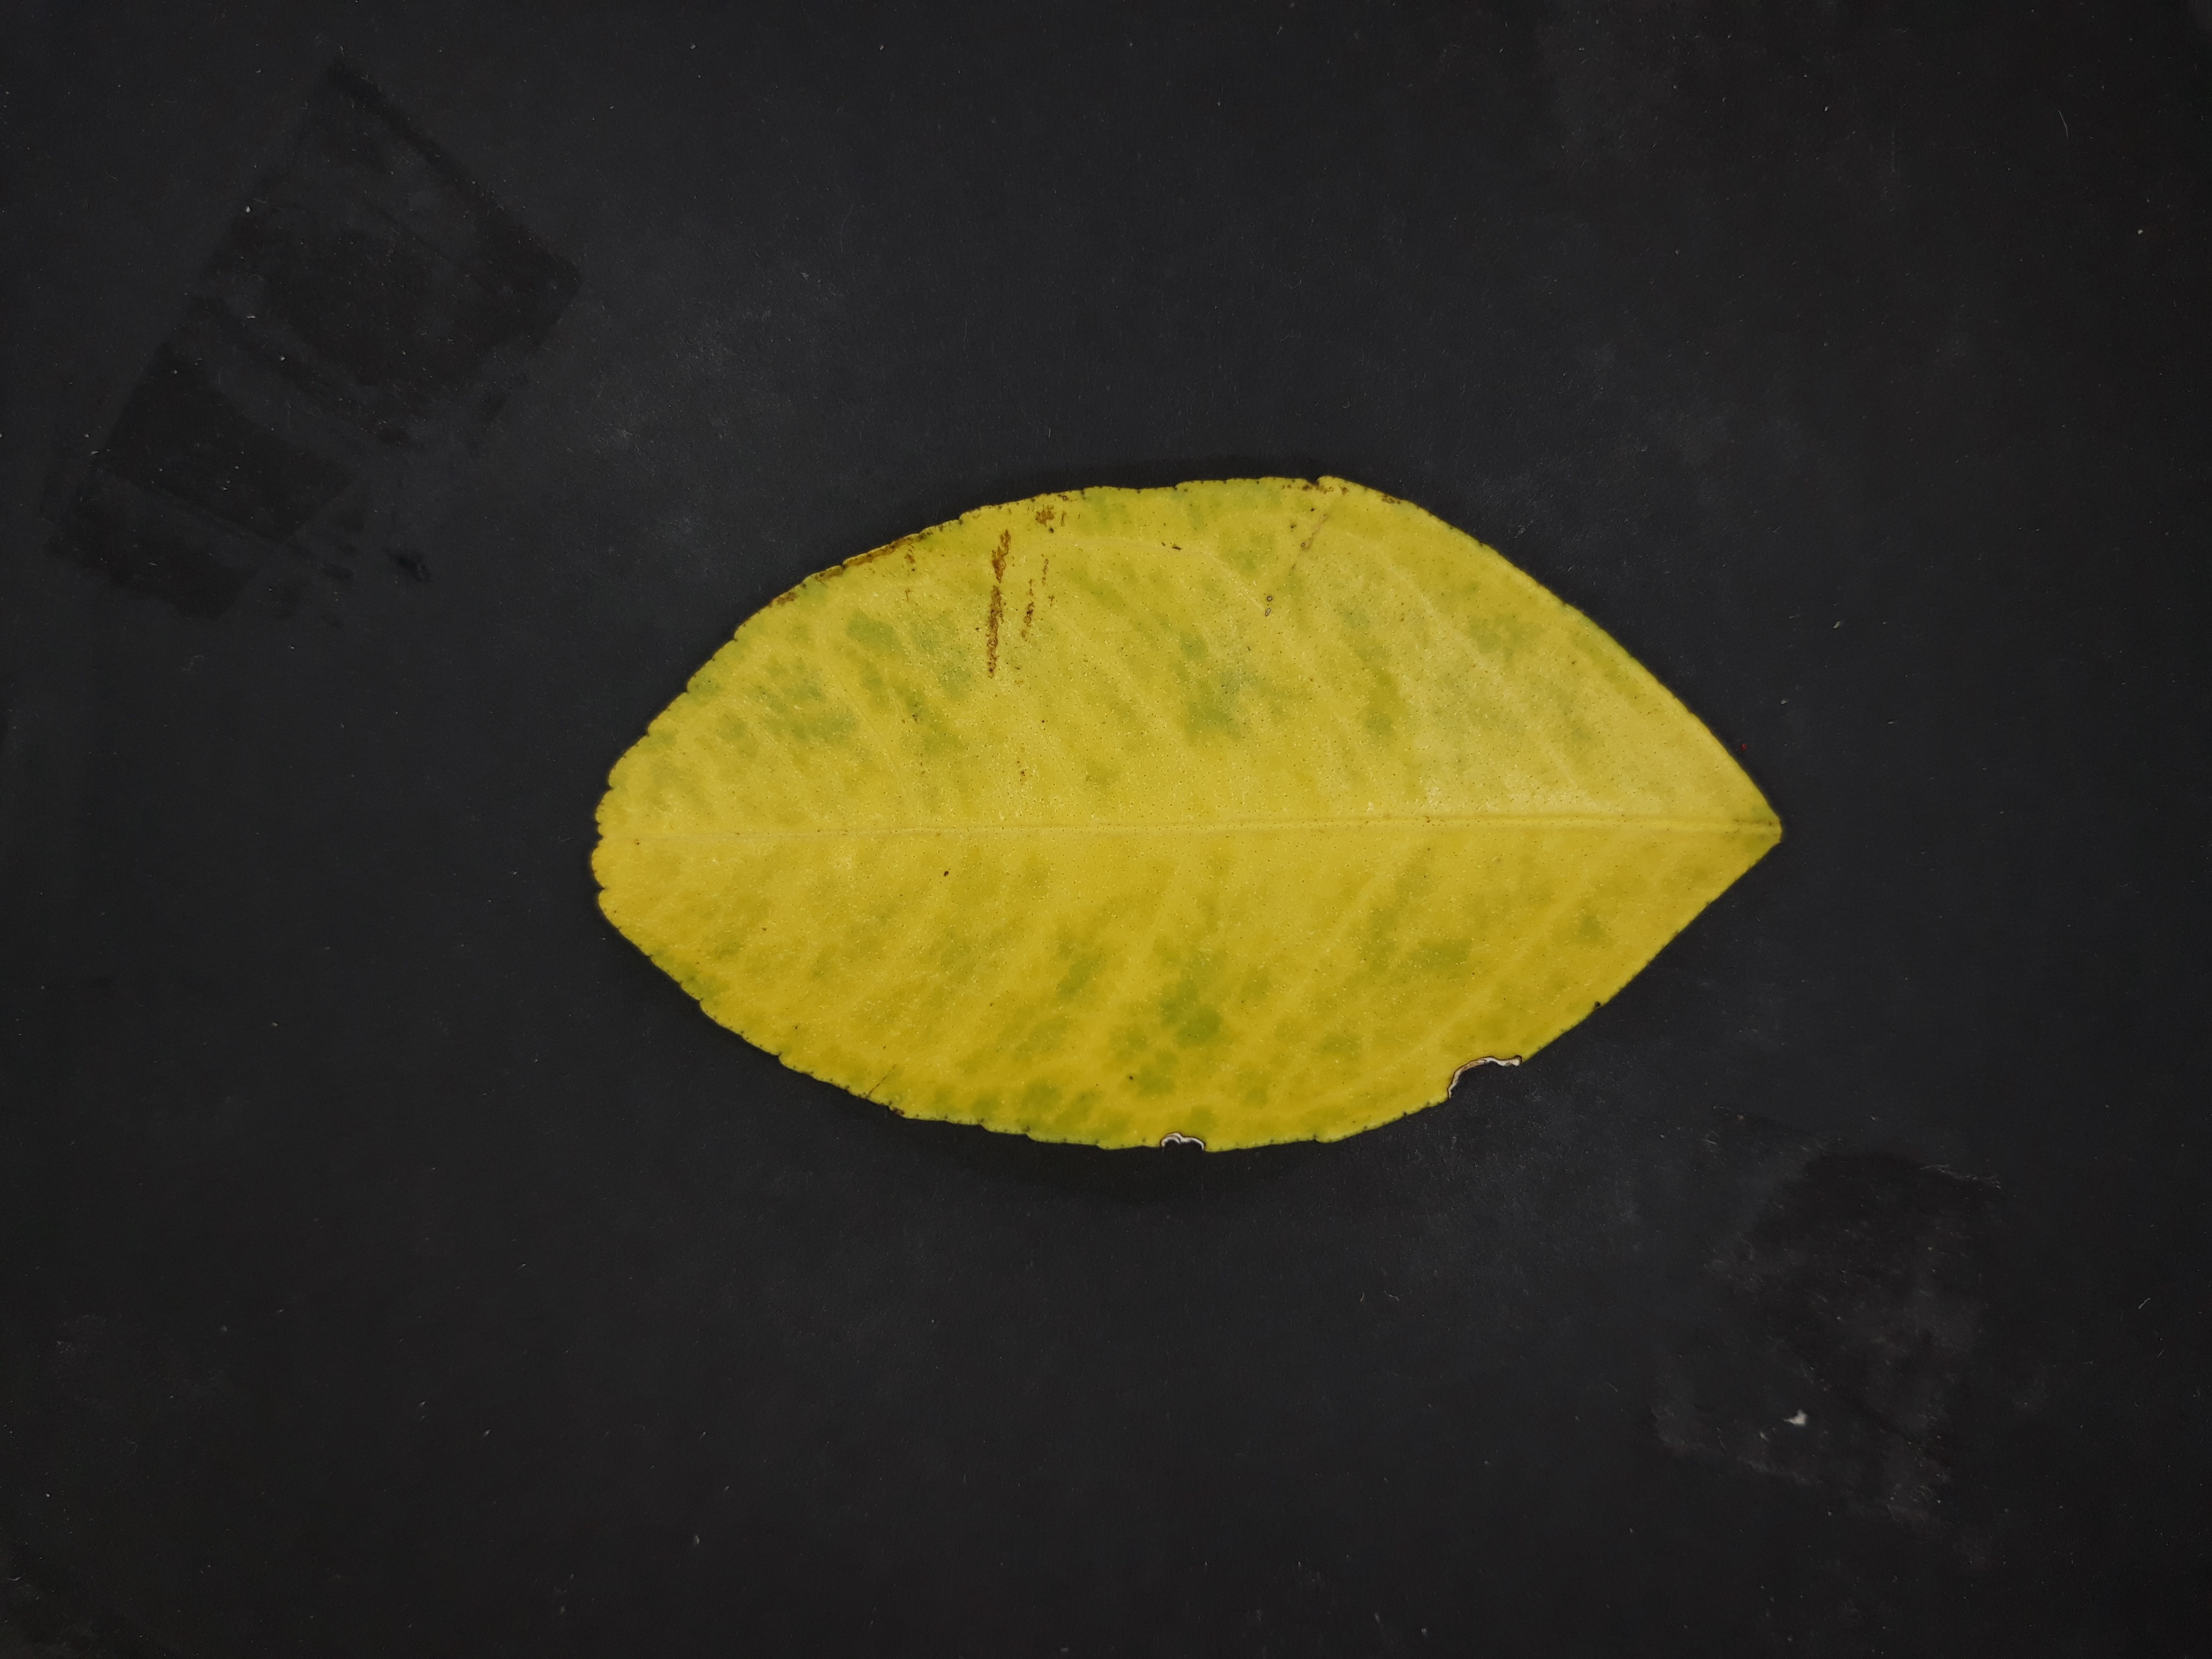
Label: Nitrogen deficiency (N)